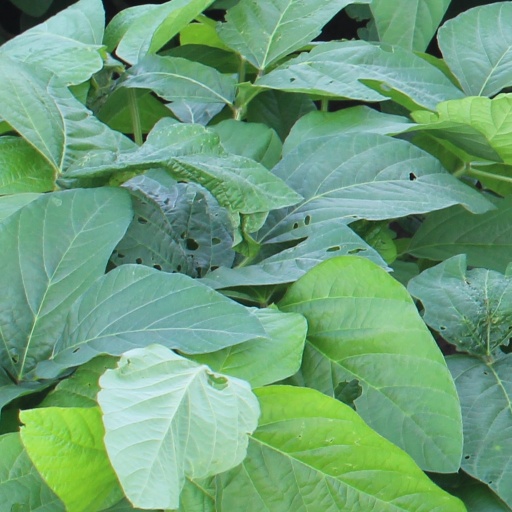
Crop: soybean